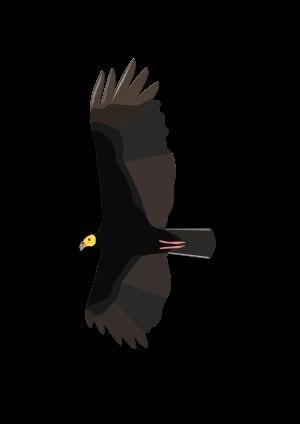
Le Grand Urubu est une espèce de rapaces de la famille des Cathartidae, comprenant les vautours du Nouveau Monde. Il n'était pas distingué de l'Urubu à tête jaune jusqu'en 1964. Il est plus grand que celui-ci, avec une envergure de 166 à 178 cm, une longueur de corps de 64−75 cm et un poids moyen de 1,65 kg. Le plumage est noir, et la tête et le cou, qui sont sans plumes, peuvent aller du jaune foncé à l'orange pâle. Il n'a pas de syrinx, aussi ses vocalisations sont limitées à des grognements ou de faibles sifflements.